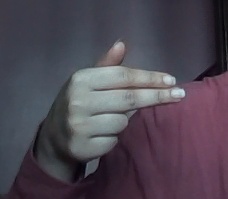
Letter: ghain